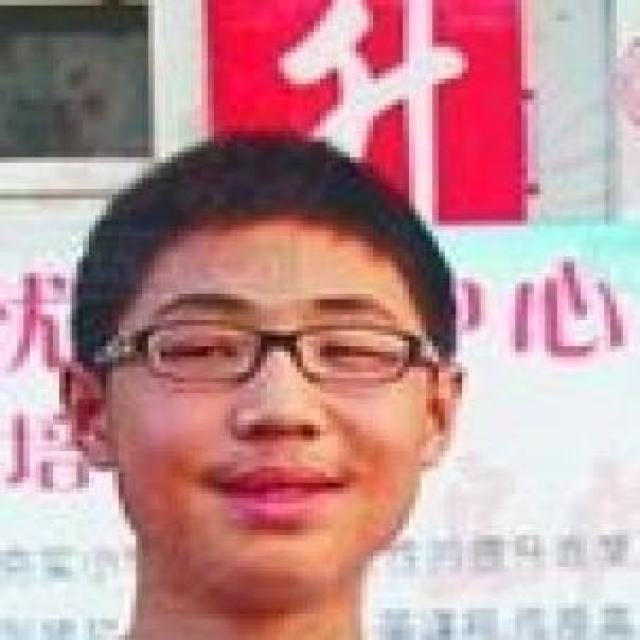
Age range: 13-20